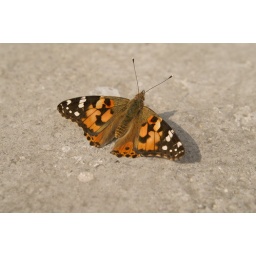
This butterfly really likes our roof for some reason and can be found every day soaking in the sun.